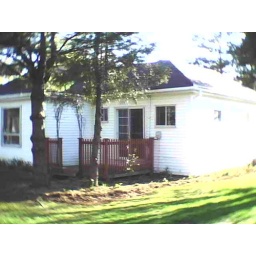
There was not even one flower bed in the yard when the house was bought.